World of Concrete

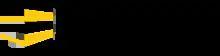
World of Concrete logo in use since 2014

The World of Concrete is an annual trade show for the commercial construction industry. It is held each year either in the months of January or February for four days in Las Vegas, Nevada. This event is a show where products, resources, and information related to concrete construction are shared and displayed. More than 1,800 companies and suppliers from all over the world come together in the Las Vegas Convention Center to show, demonstrate, do business, and answer questions about what they are showing.